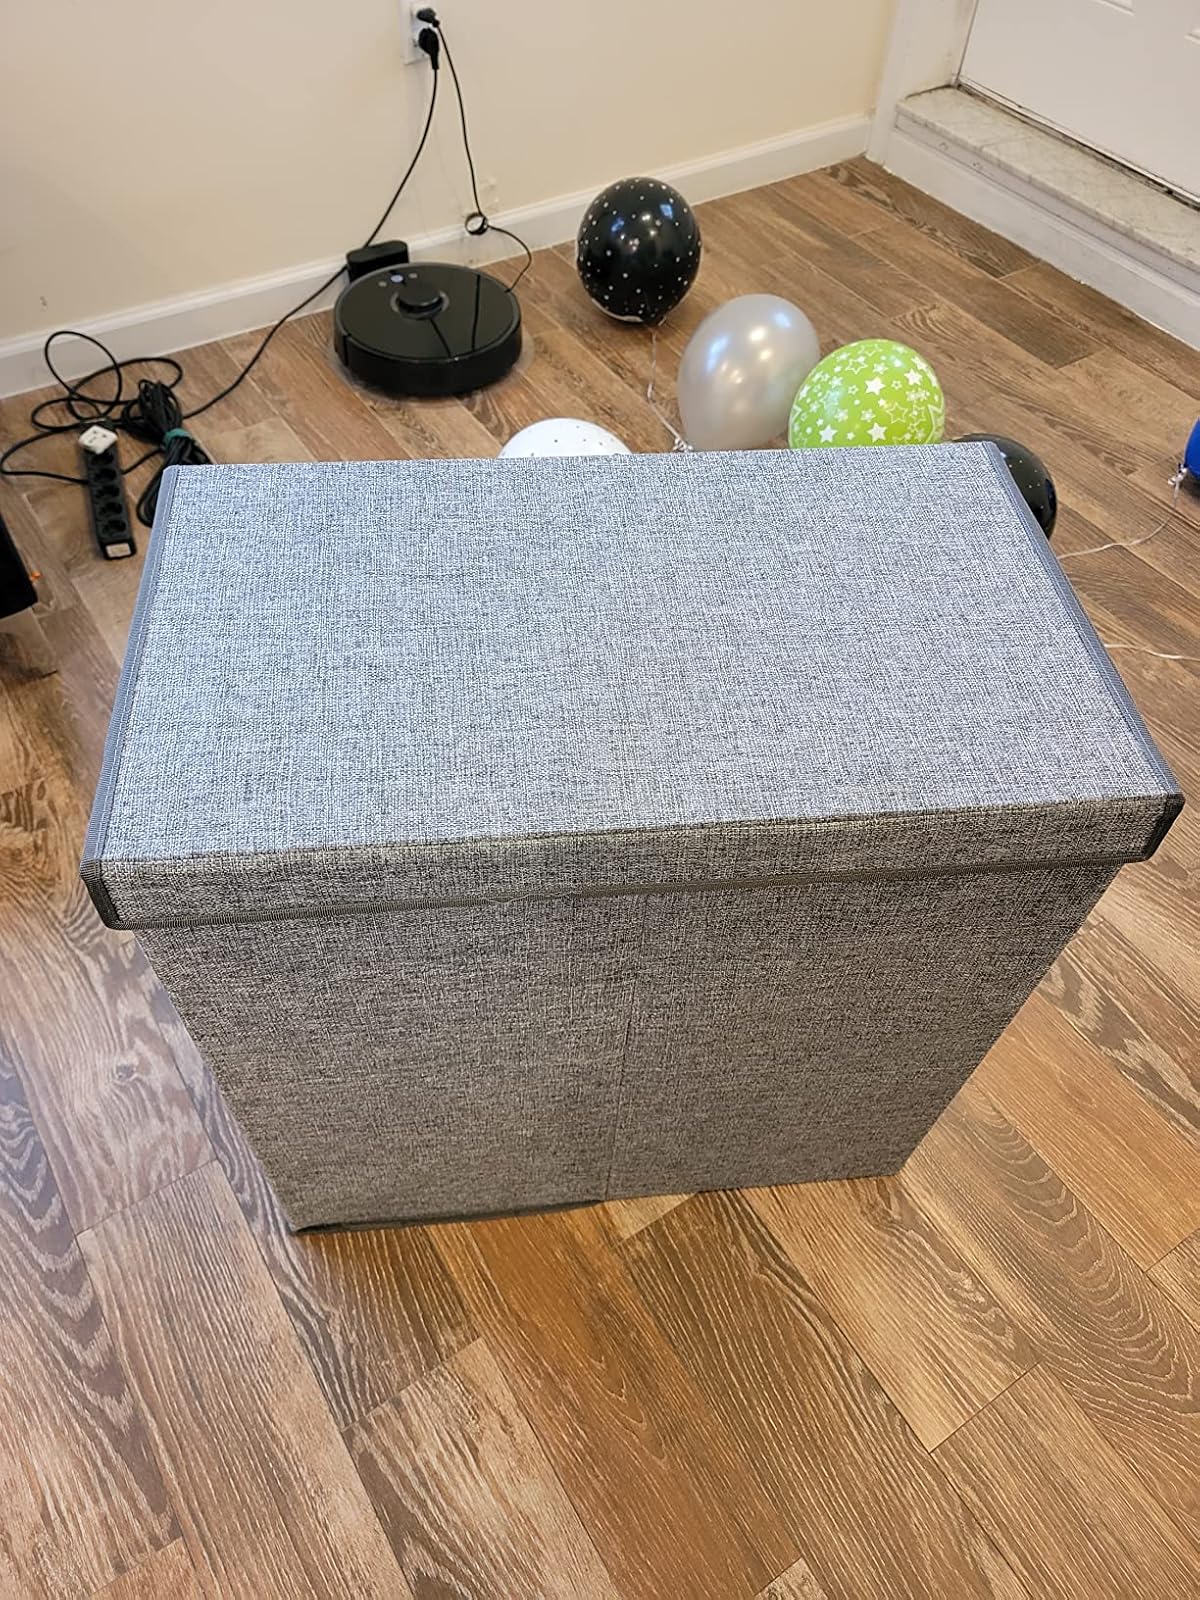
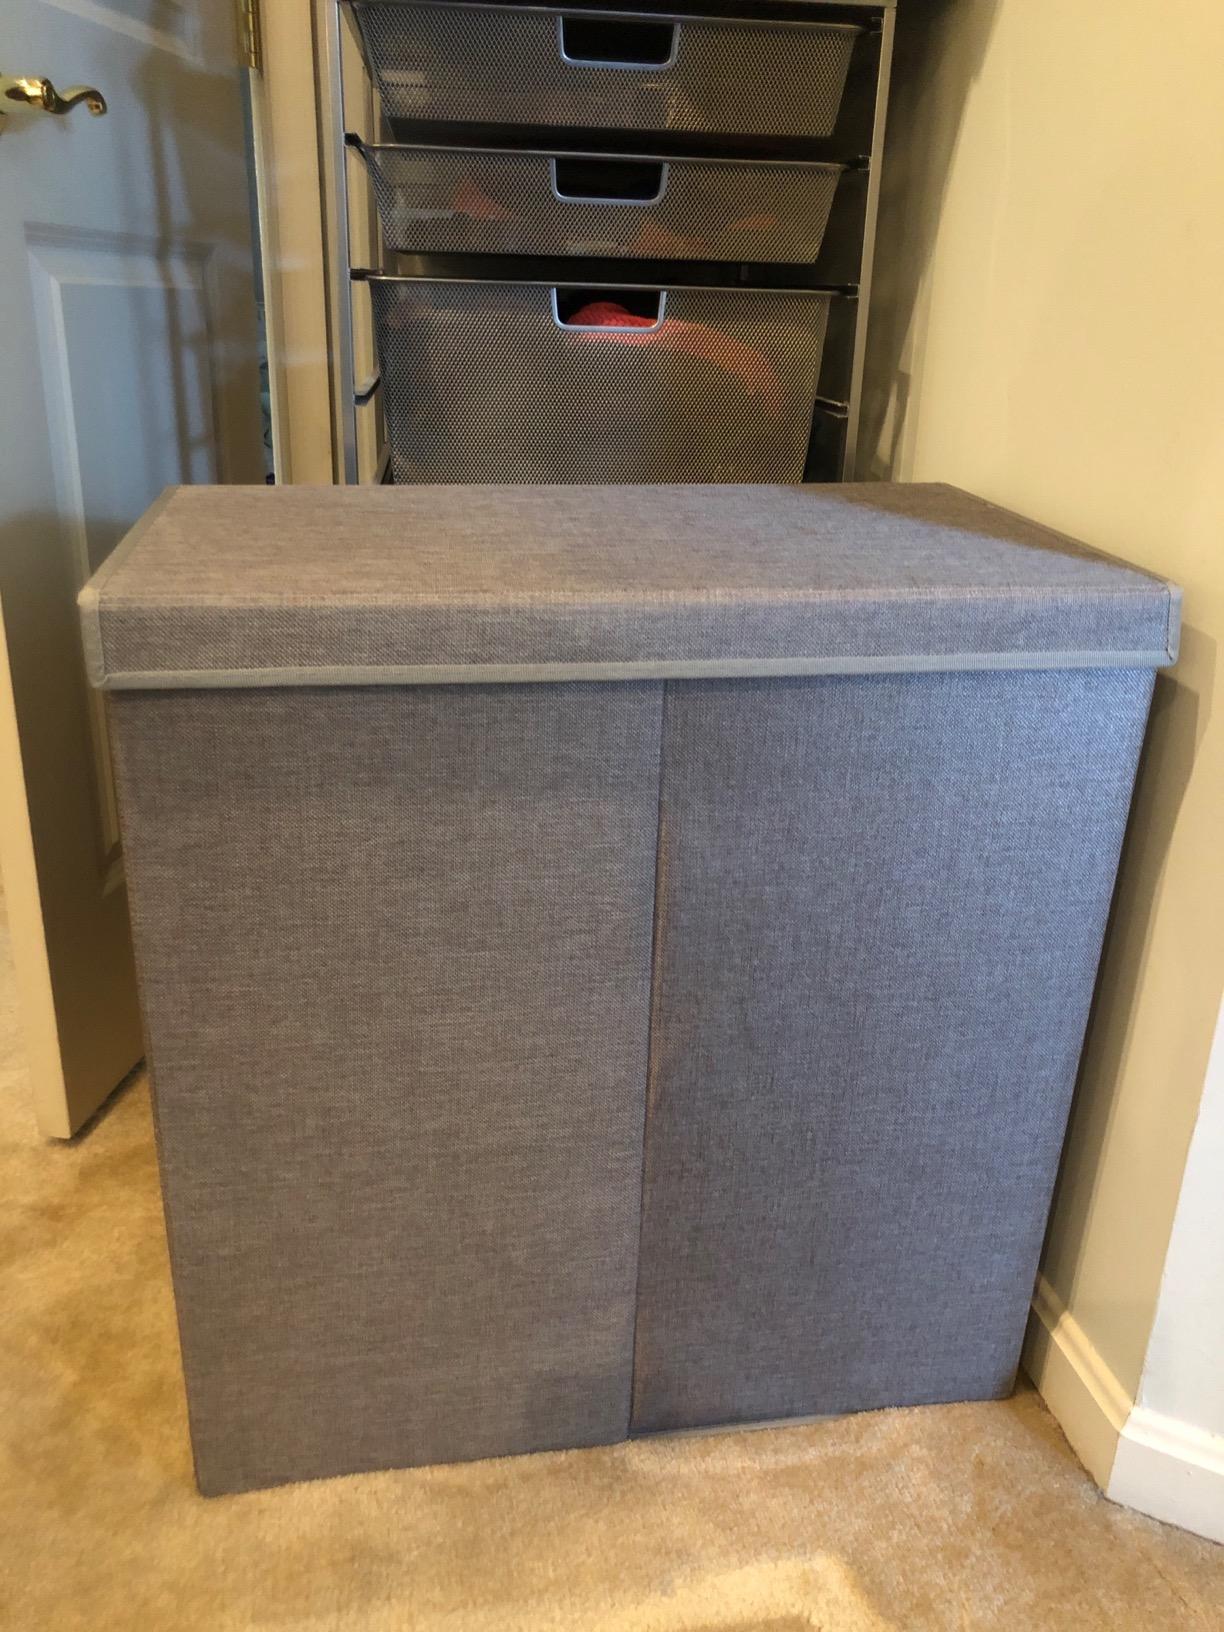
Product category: items_hamper
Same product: yes